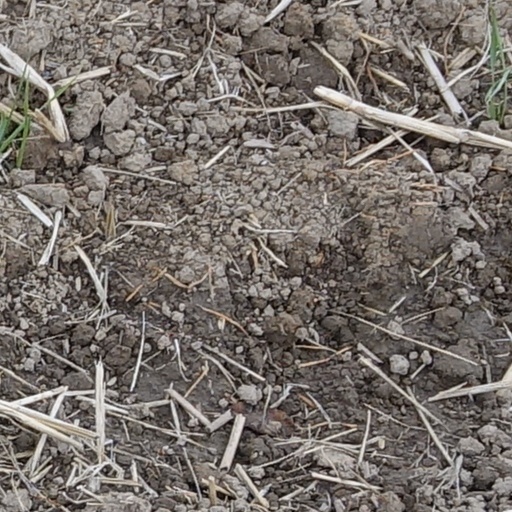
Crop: wheat